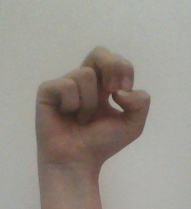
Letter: gaaf